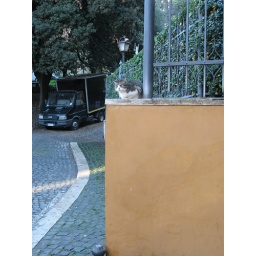
A wretched cat on a wall at the bend on Via Garibaldi, in Trastevere.